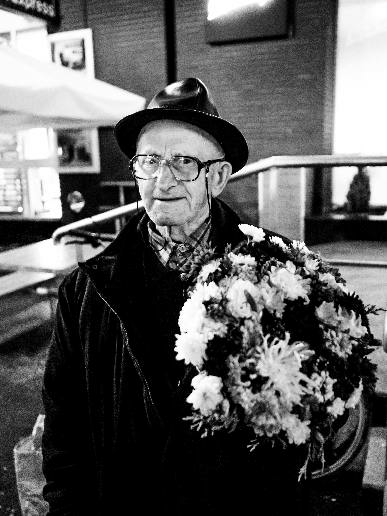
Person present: Yes